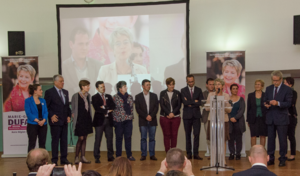
Marie-Guite Dufay, candidate aux élections régionales de 2015 dans la région Bourgogne Franche-Comté, présente sa liste à Dijon, lors d'une réunion organisée le 19 septembre 2015.
Les élections régionales en Bourgogne-Franche-Comté se déroulent les 6 et 13 décembre 2015.